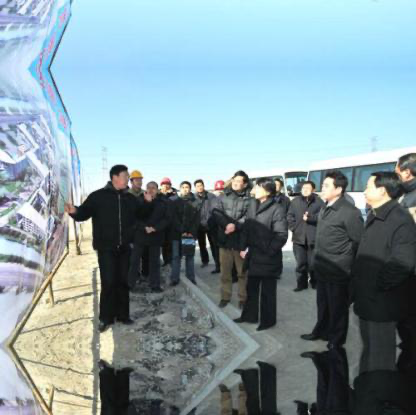
Objects in the image:
label: head
label: head
label: head
label: head
label: head
label: helmet
label: helmet
label: helmet
label: head
label: head
label: head
label: head
label: head